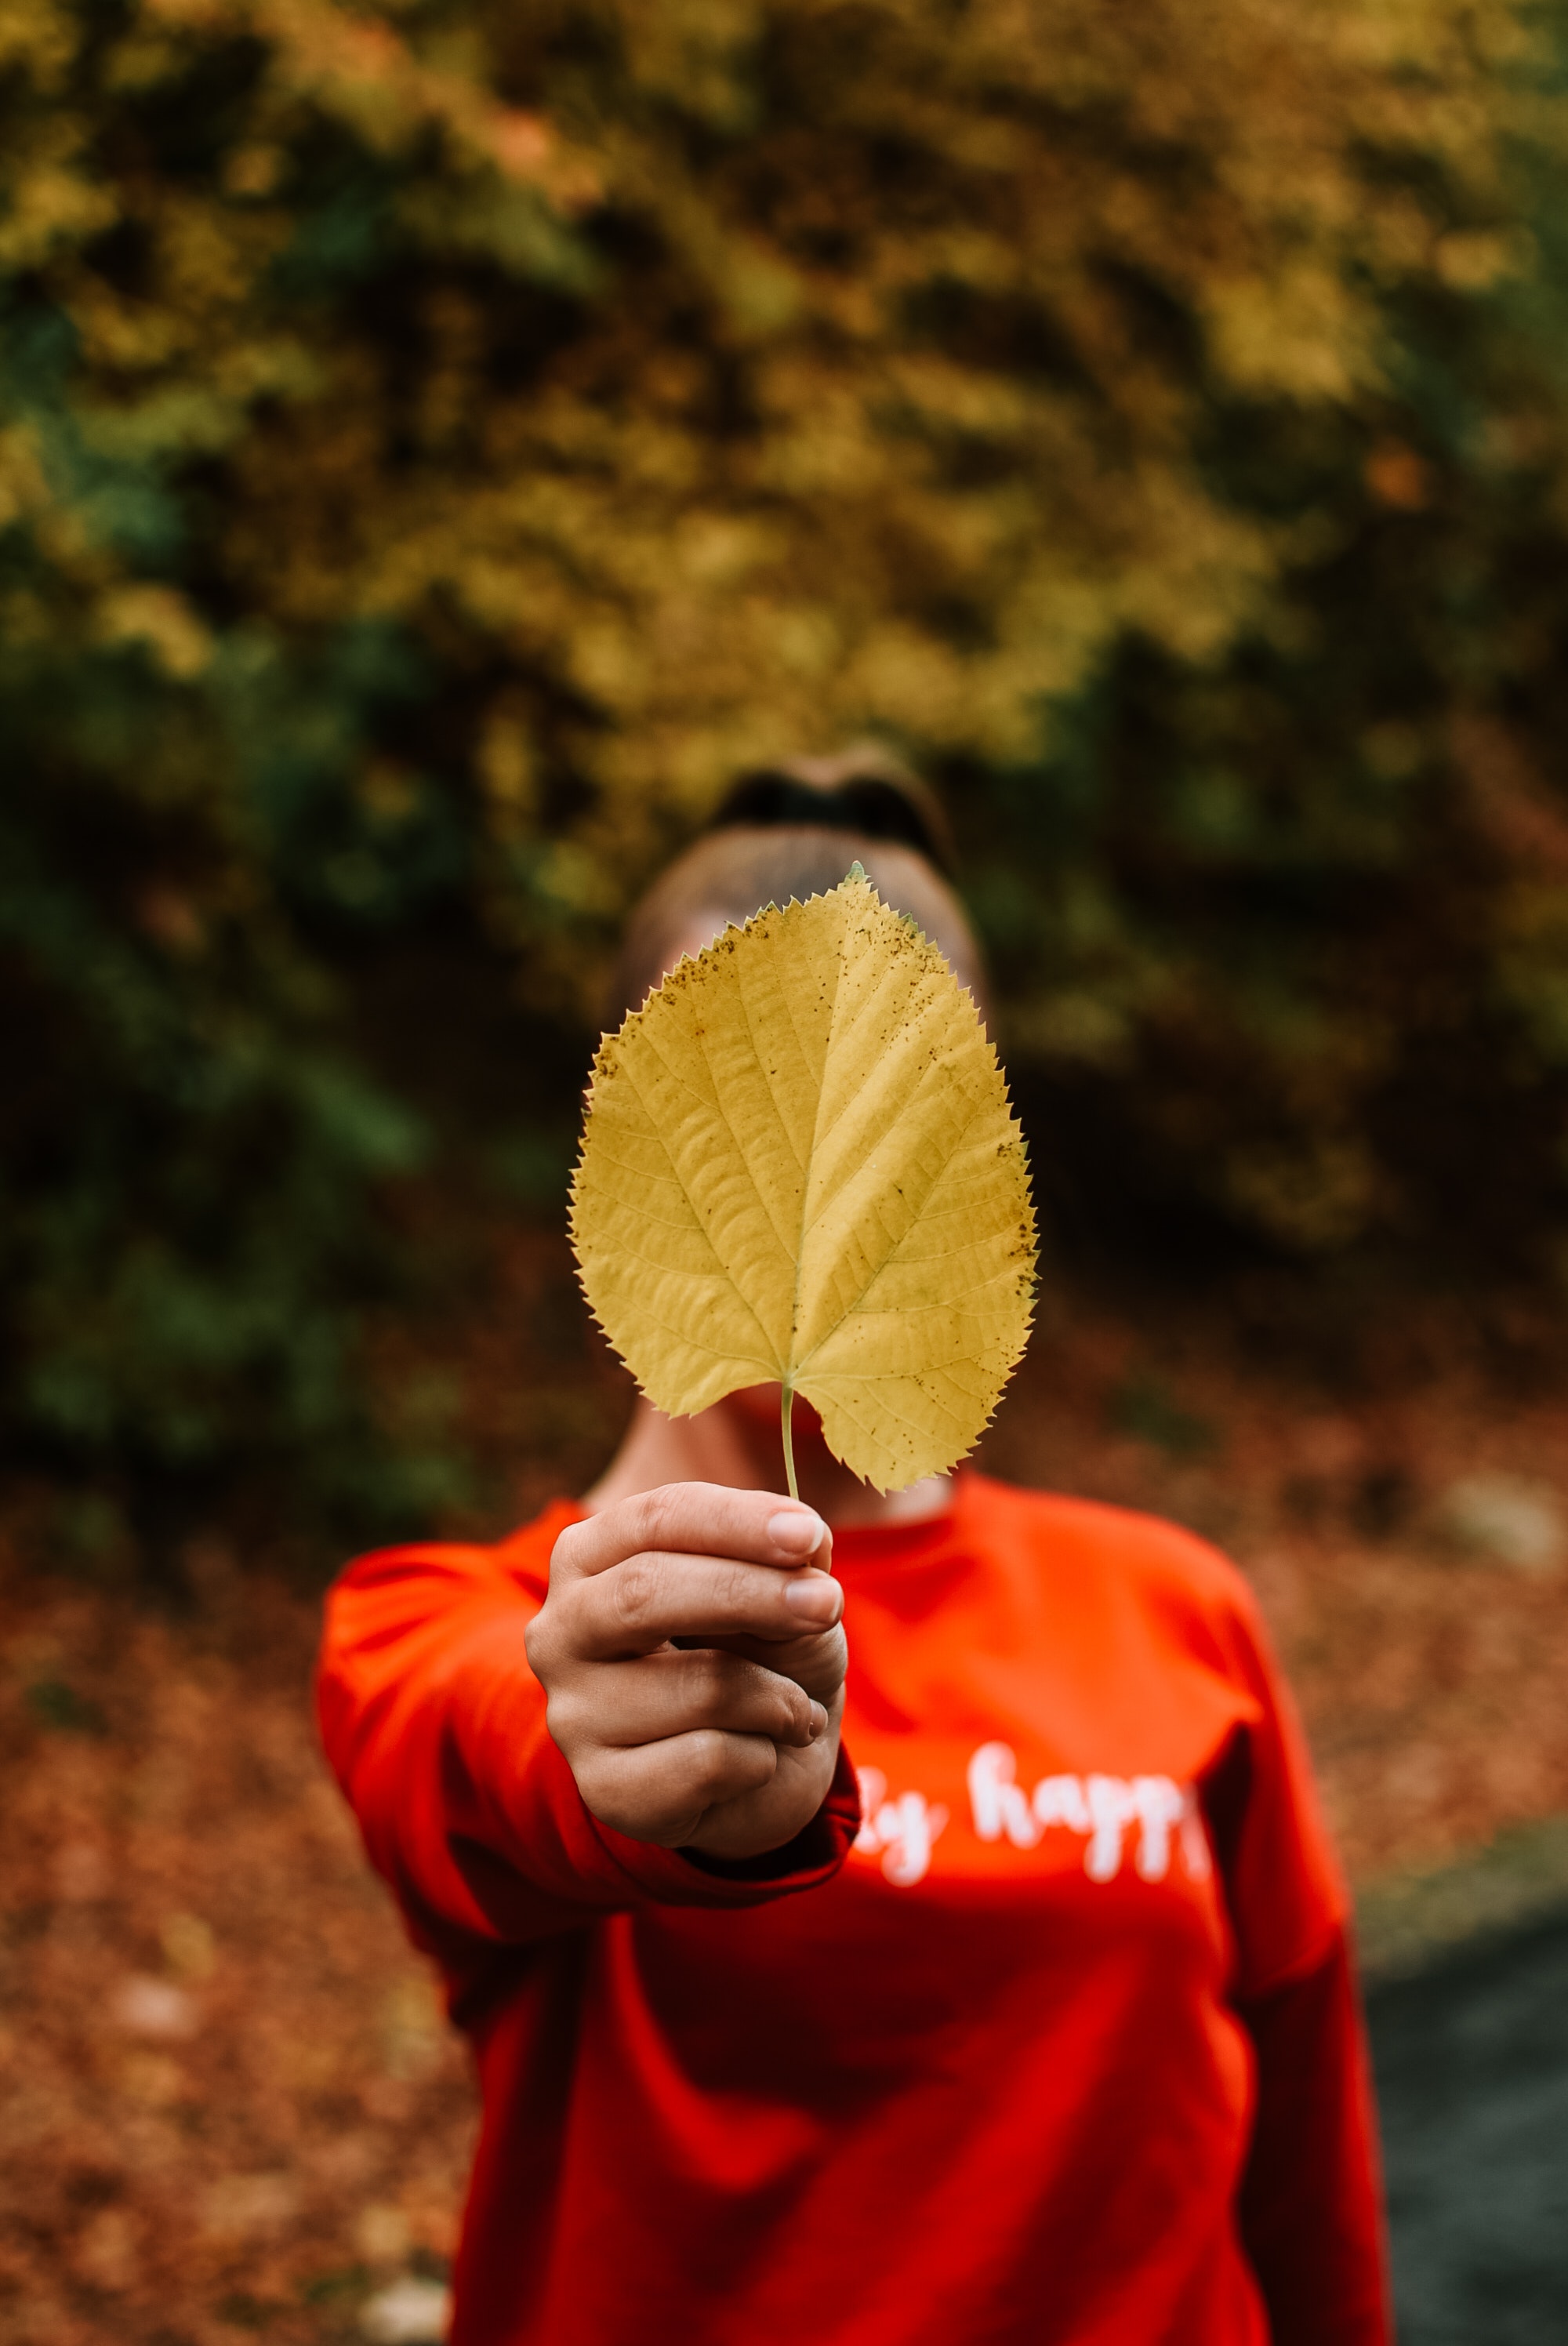
leaf, red, autumn, orange, yellow, tree, plant, hand, photography, adaptation, outerwear, deciduous, forest, wood